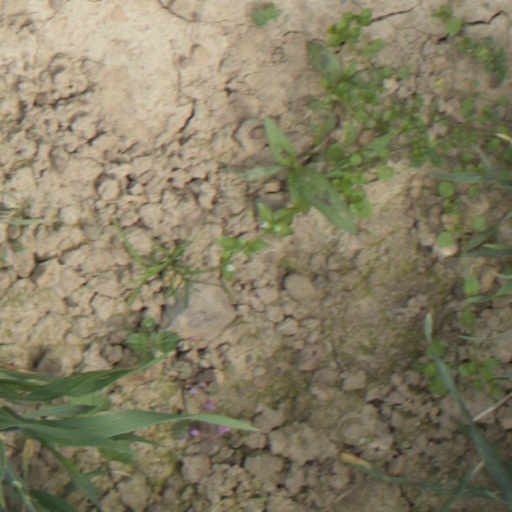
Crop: wheat